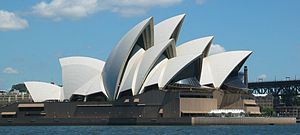
Jørn Utzon / Sydney Operaen
Operahuset i Sydney
Jørn Oberg Utzon var en dansk arkitekt, som i 2003 modtog Pritzker-prisen. Han er verdenskendt for at have tegnet Sydney Opera House, der er en af de mest kendte bygninger i verden. Da operahuset i 2007 blev optaget på UNESCOs verdensarvsliste, blev Utzon den anden person i verden, der har opnået denne ære i levende live.